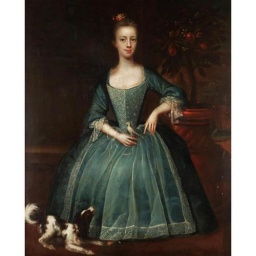
portrait of a girl in a lace bodice holding a bird